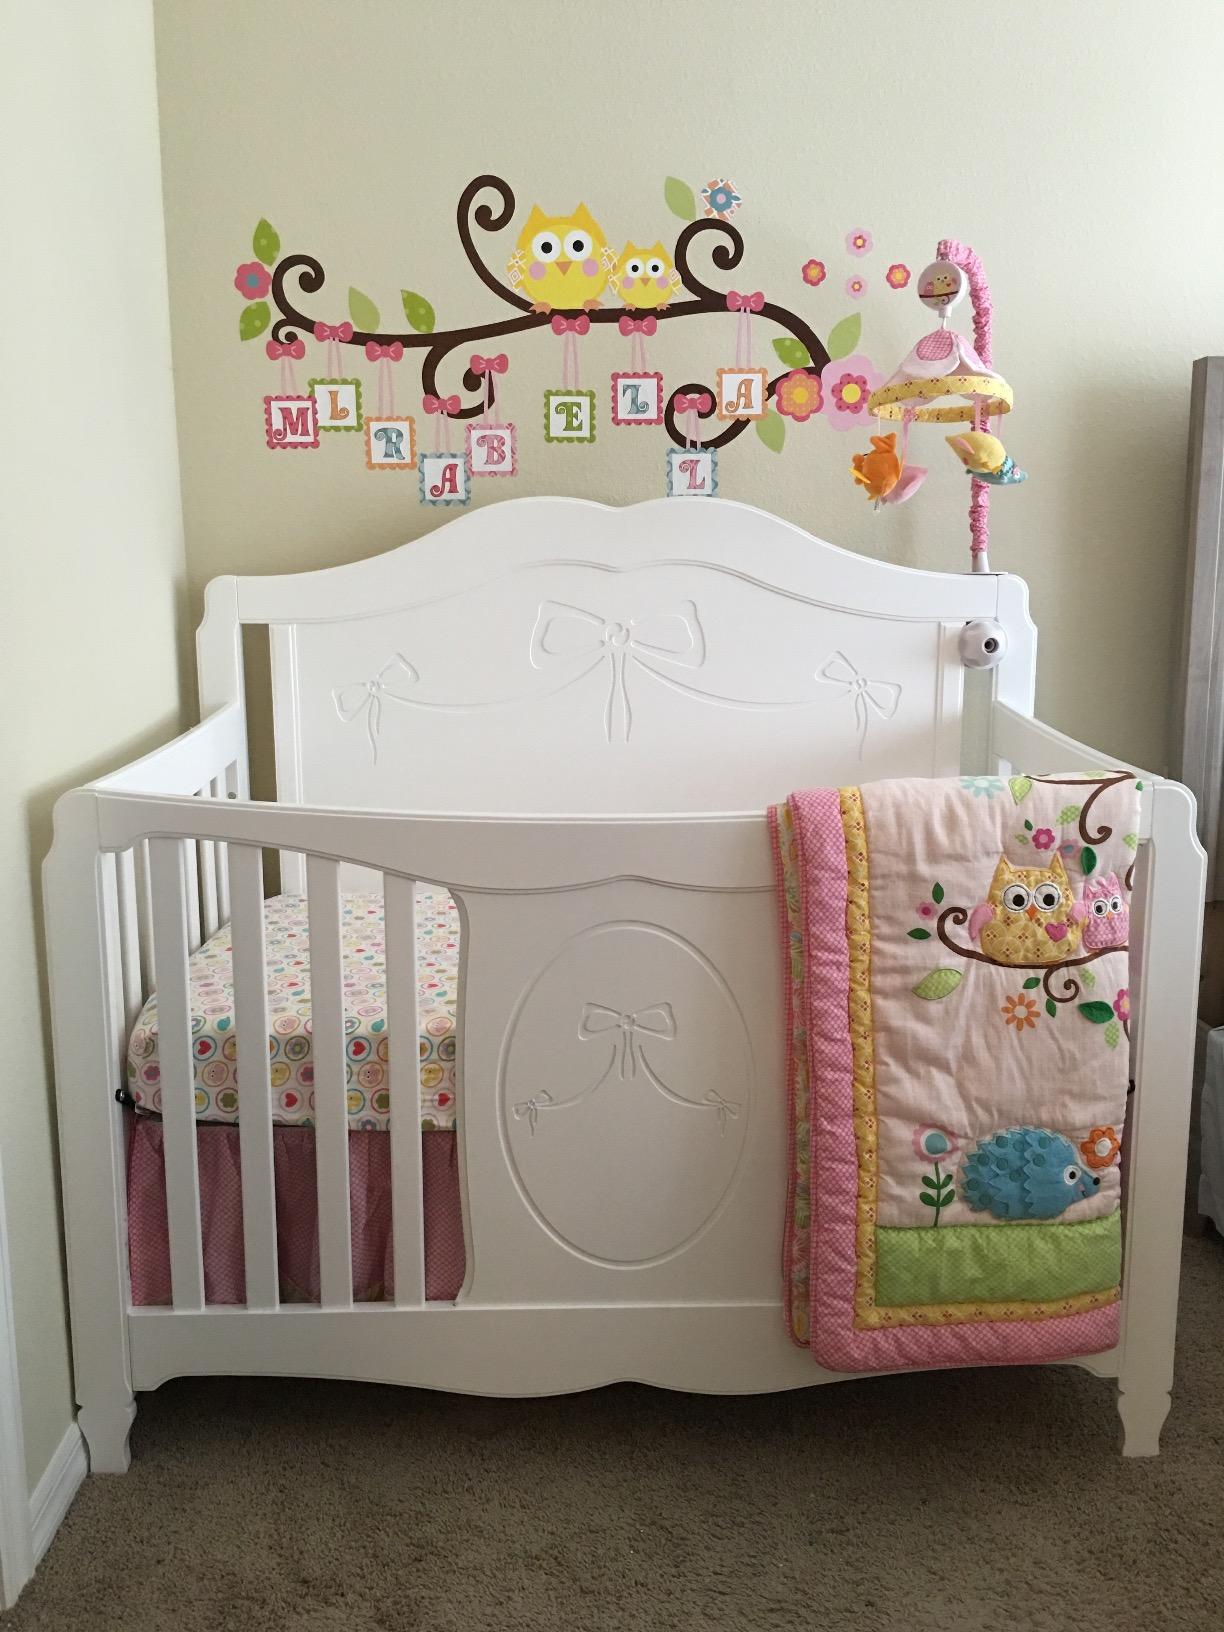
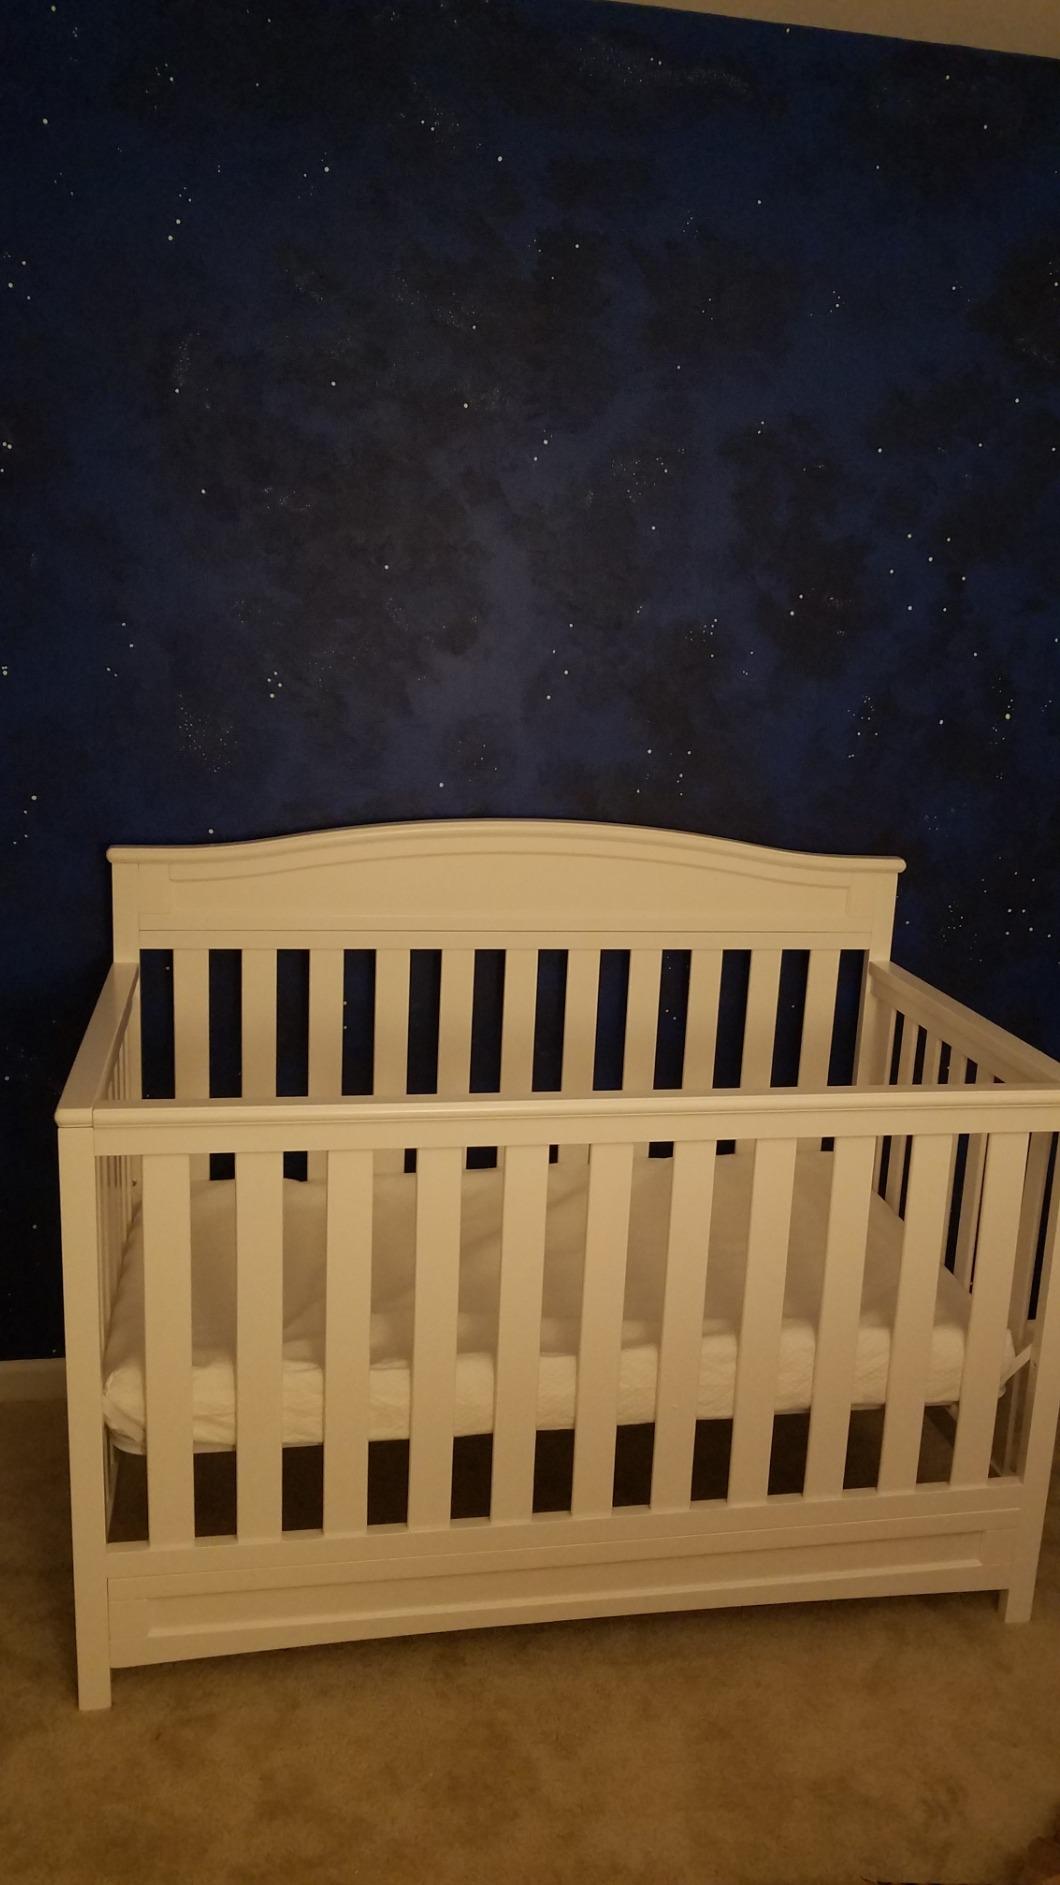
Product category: products_crib
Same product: no